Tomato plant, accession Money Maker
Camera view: bottom (45 deg); turntable rotation: 210 degrees
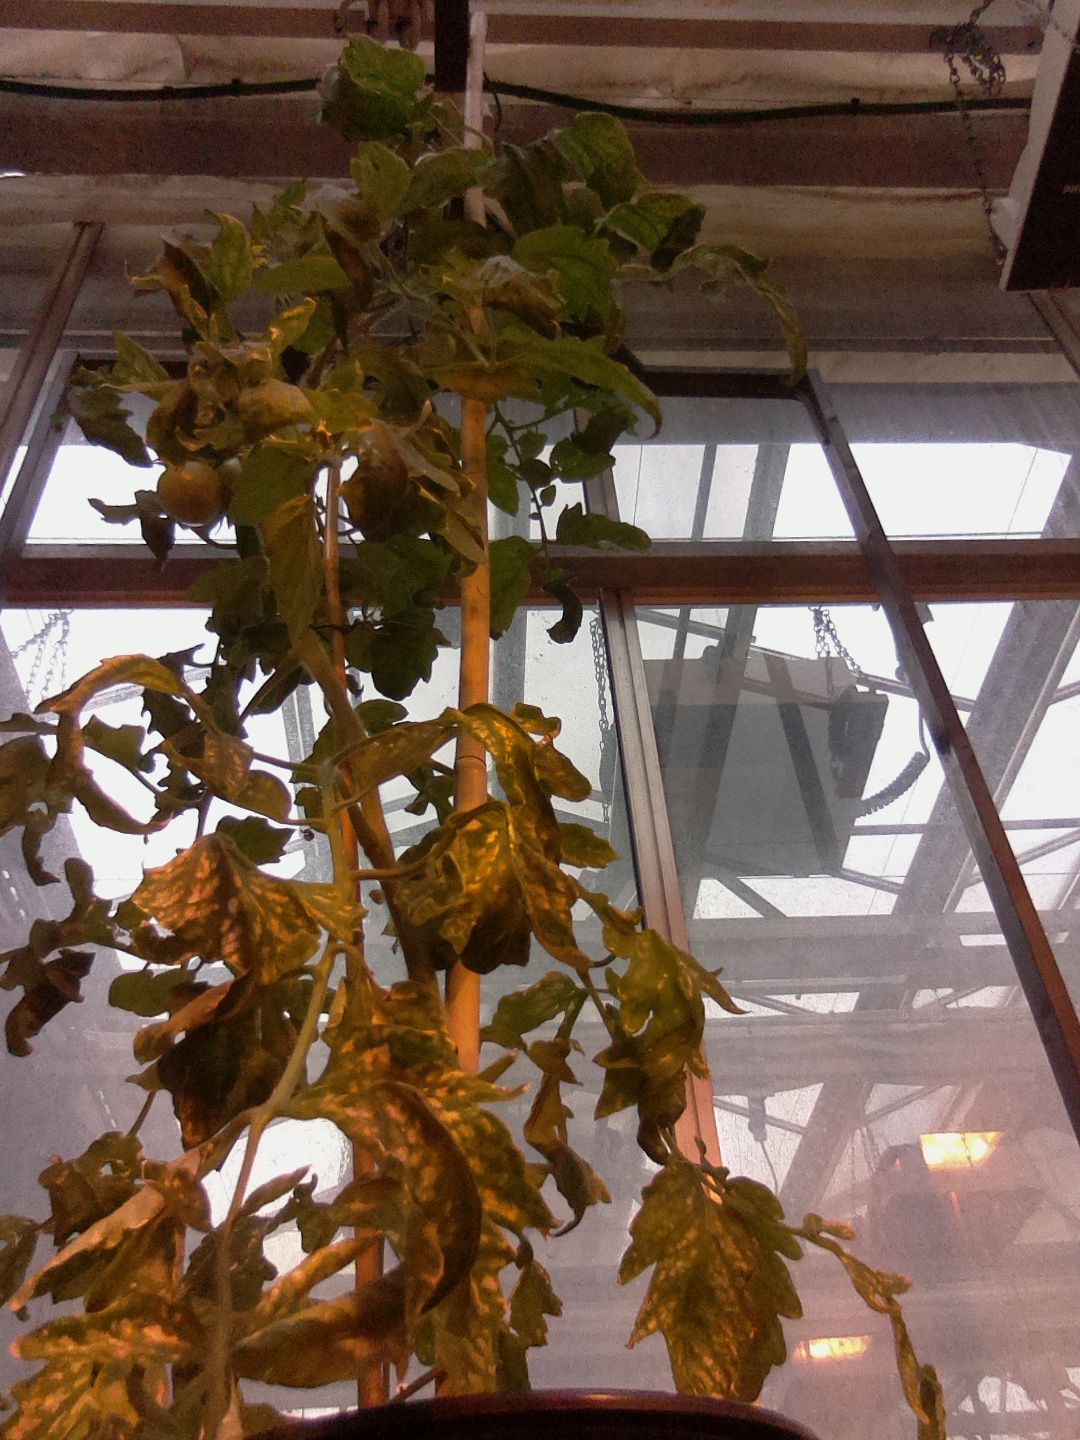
BBCH growth stage 77: 70%-80% of final fruit size